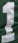
Number: 1